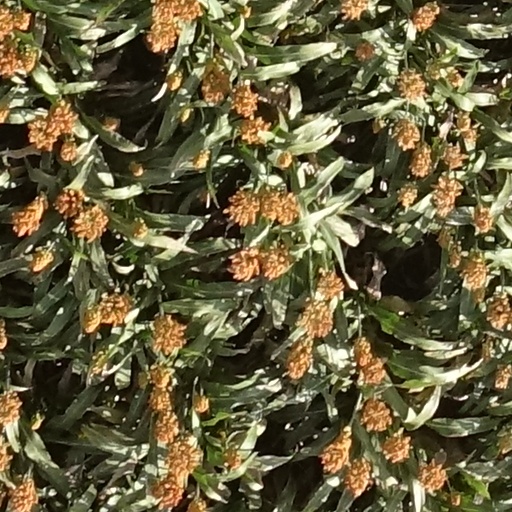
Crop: sorghum